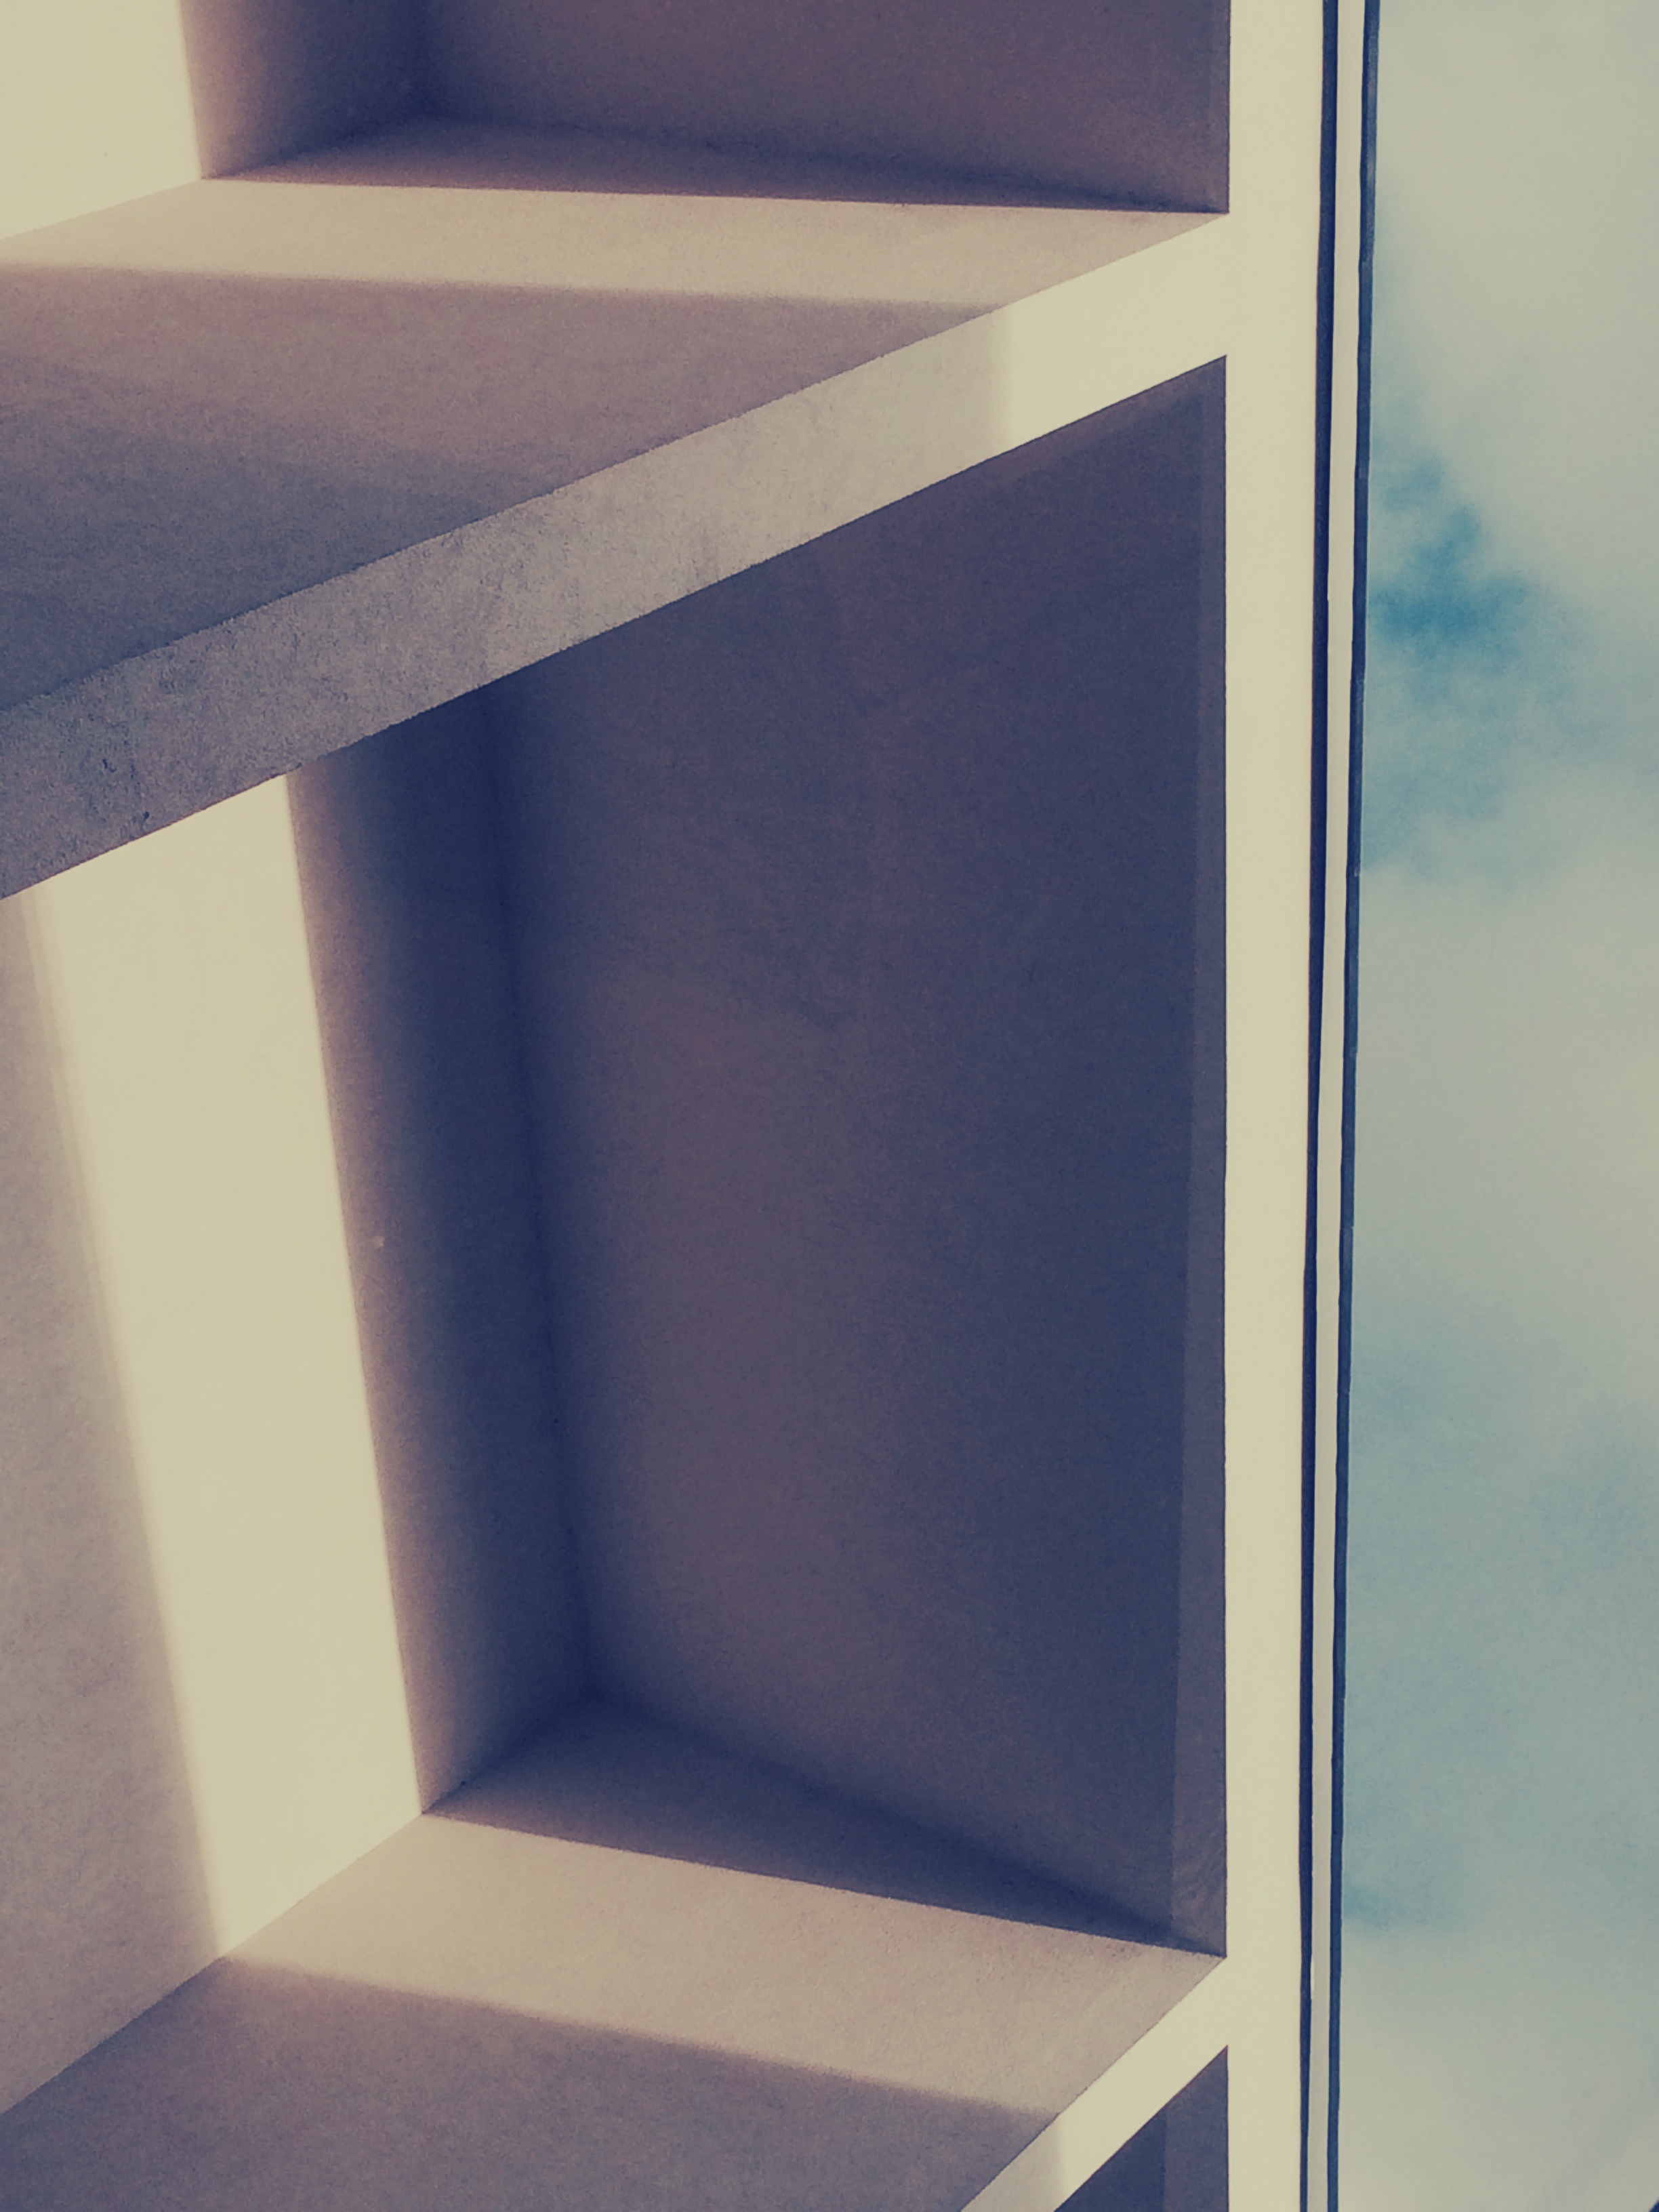
light, wood, white, glass, wall, line, color, blue, furniture, lighting, interior design, design, shape, window covering